Eleni Gebrehiwot

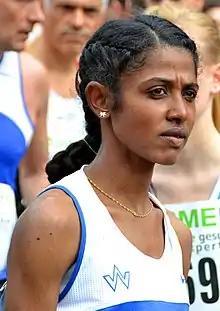
Eleni Gebrehiwot in 2013

Eleni Gebrehiwot (born 3 August 1984 in Asmara, Ethiopia) is a German long-distance runner.